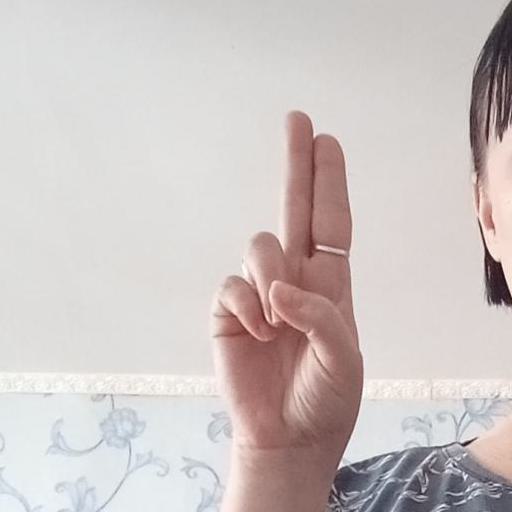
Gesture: two_up